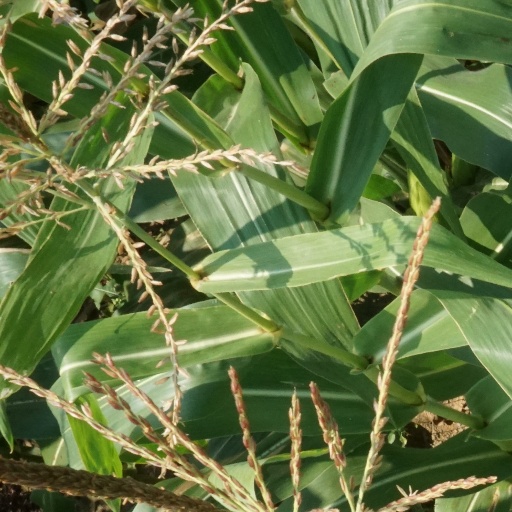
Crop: maize; corn